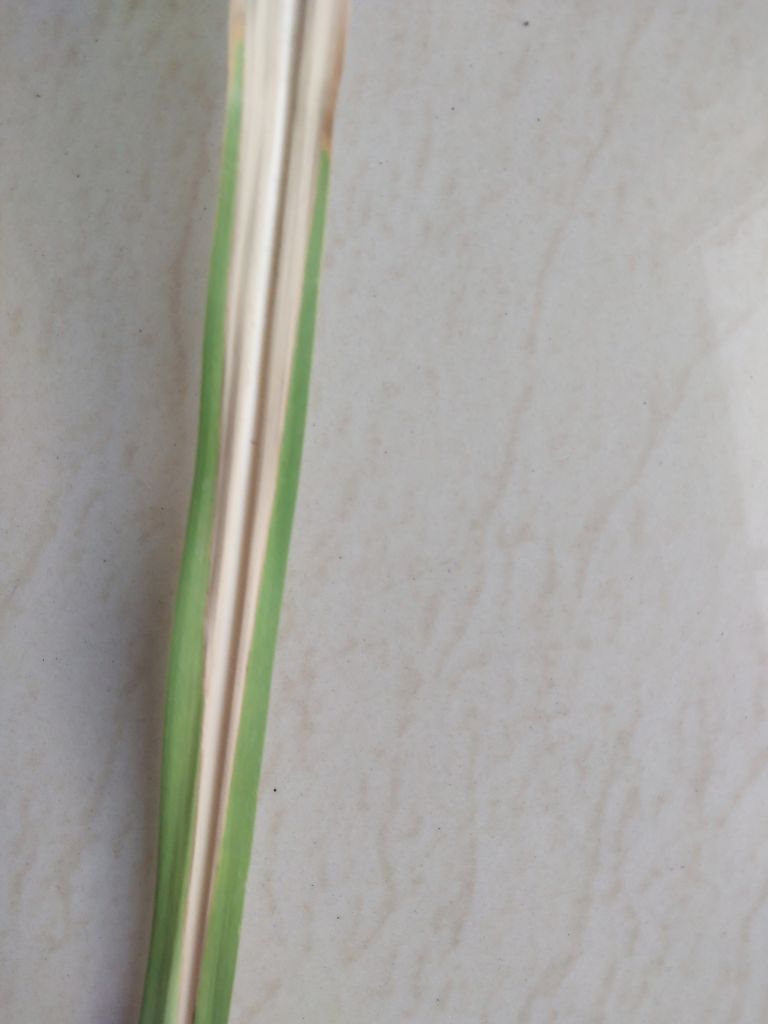
Label: Banded Chlorosis